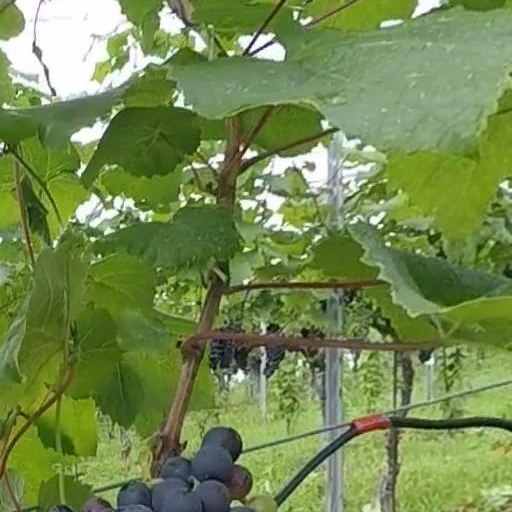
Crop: grape